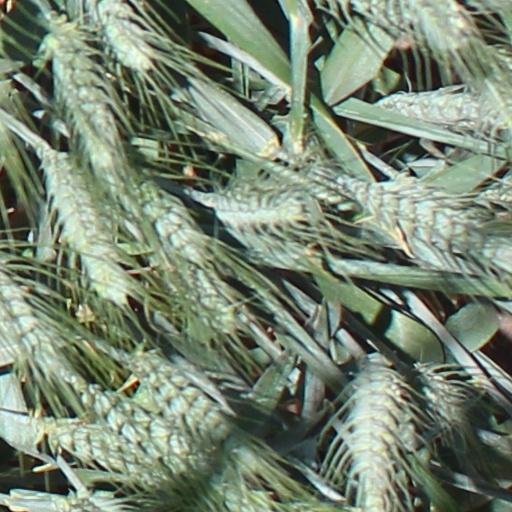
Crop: wheat